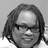
Emotion: happy